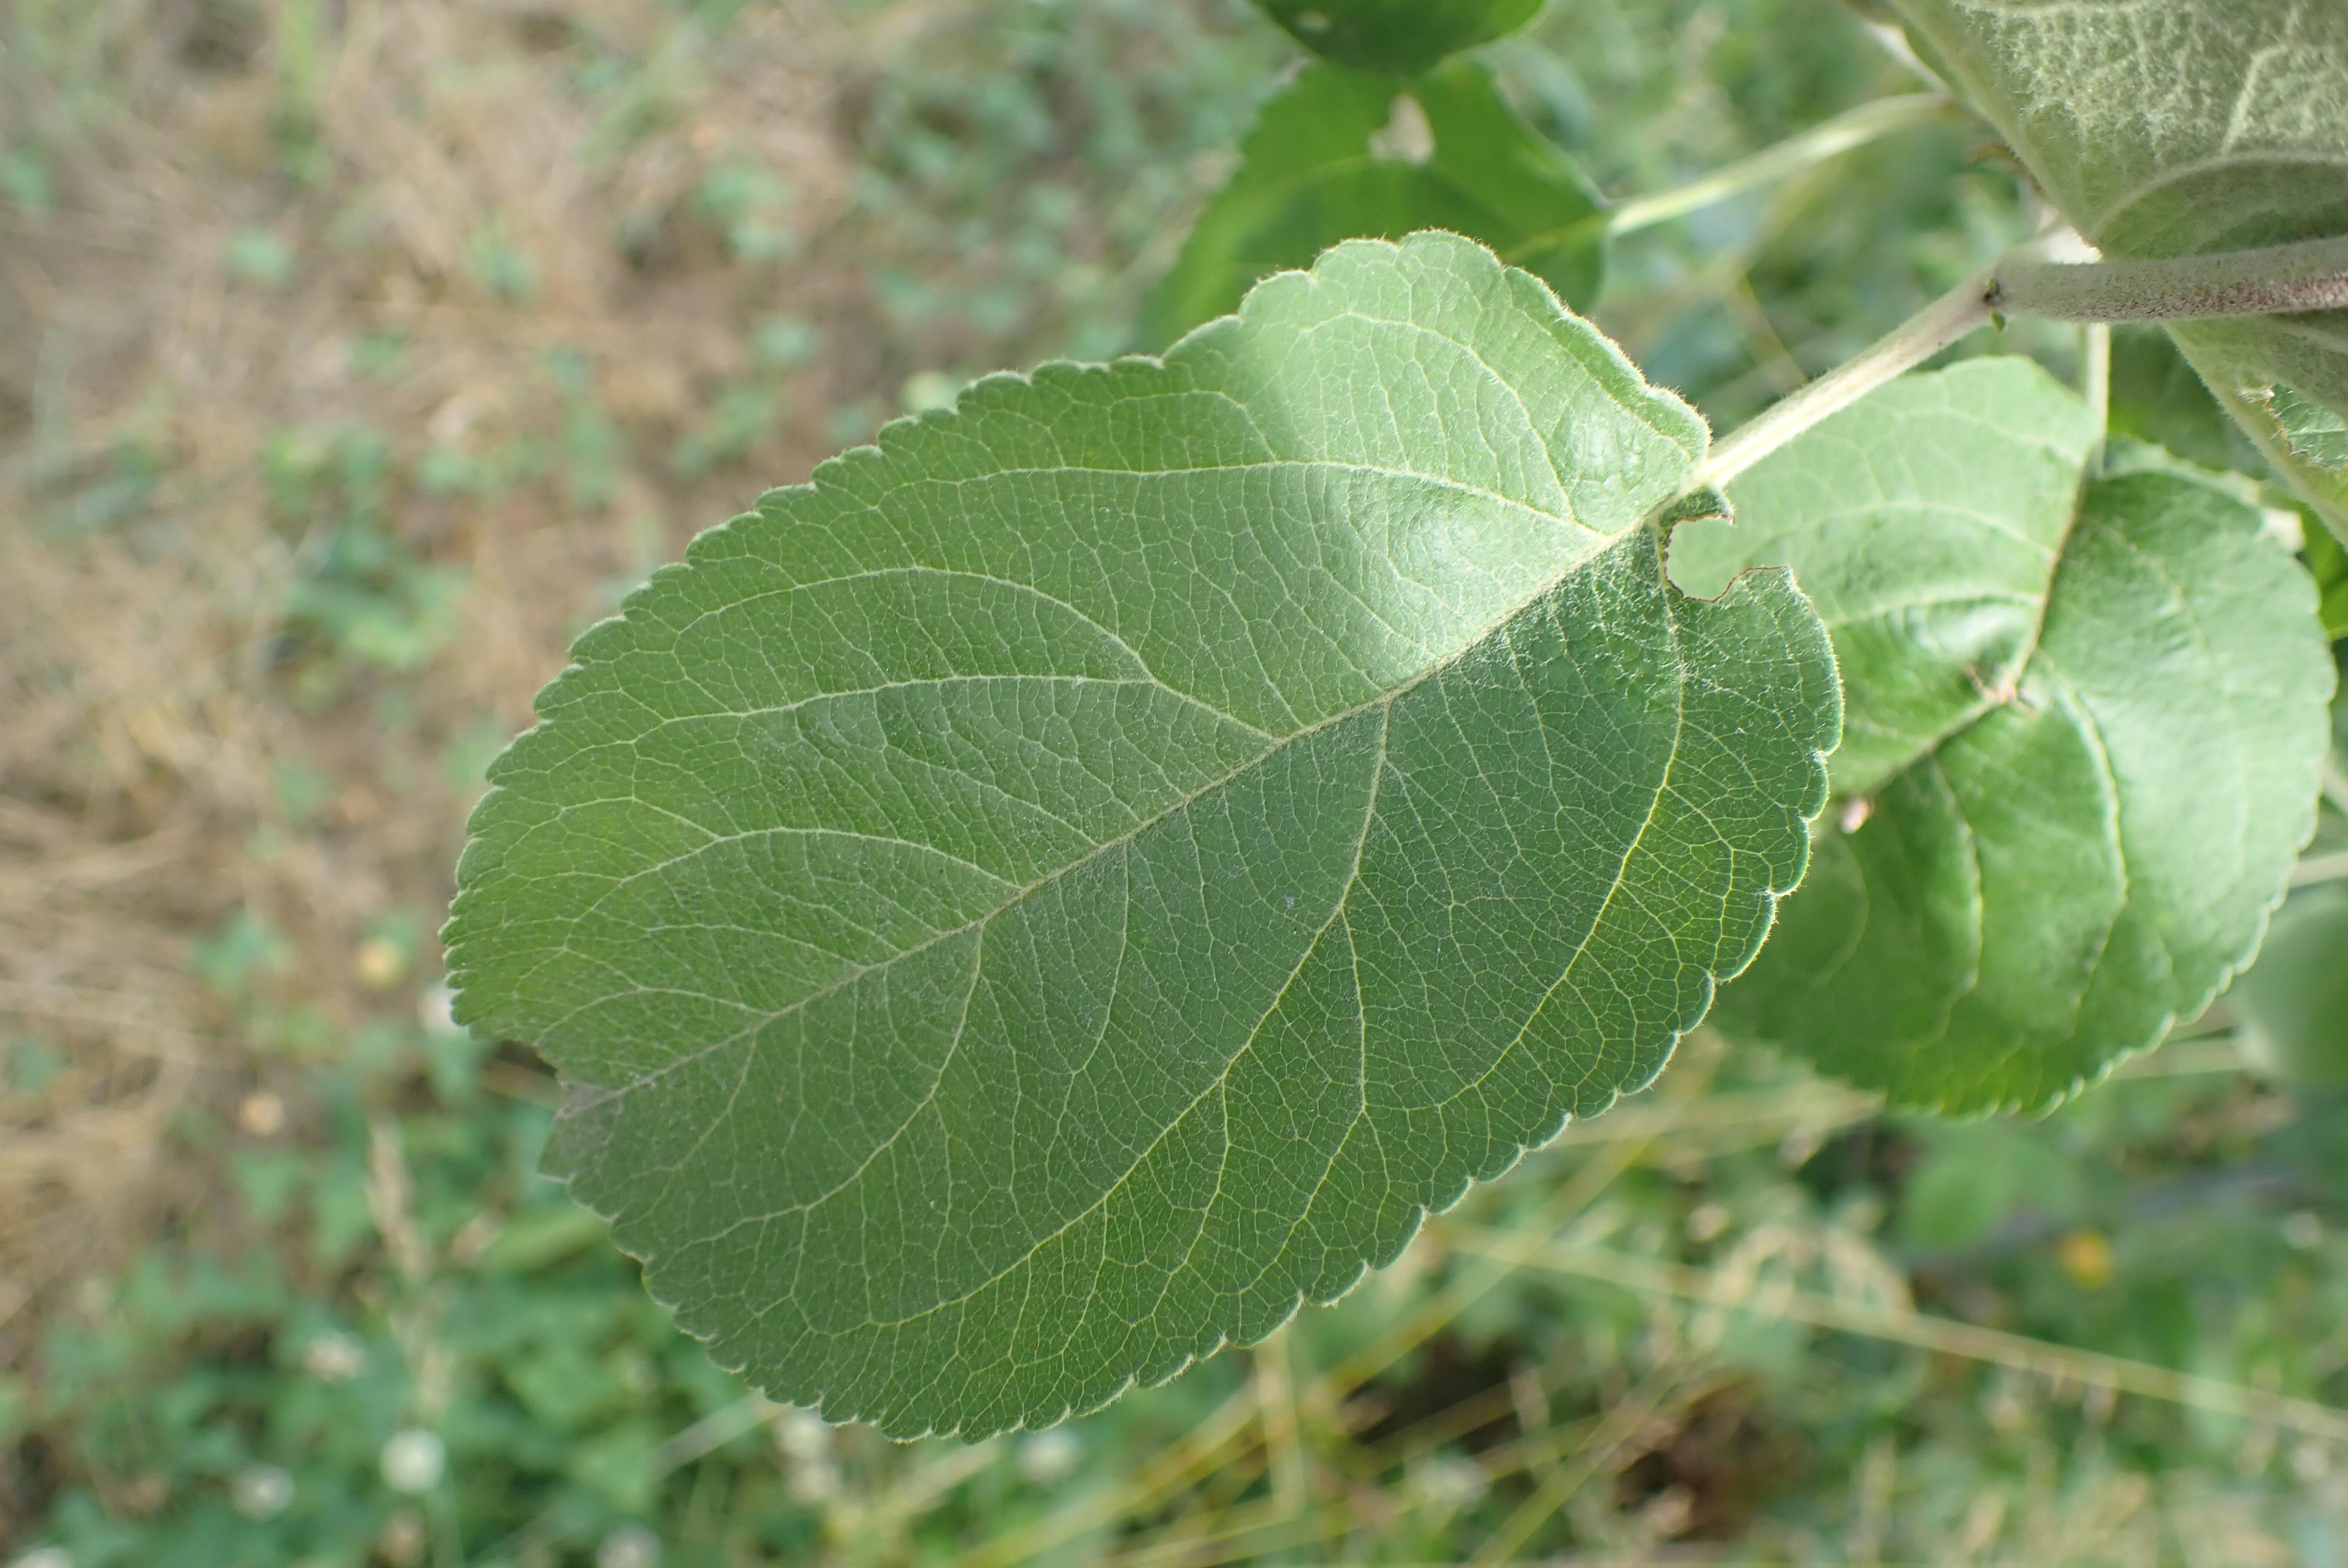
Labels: healthy